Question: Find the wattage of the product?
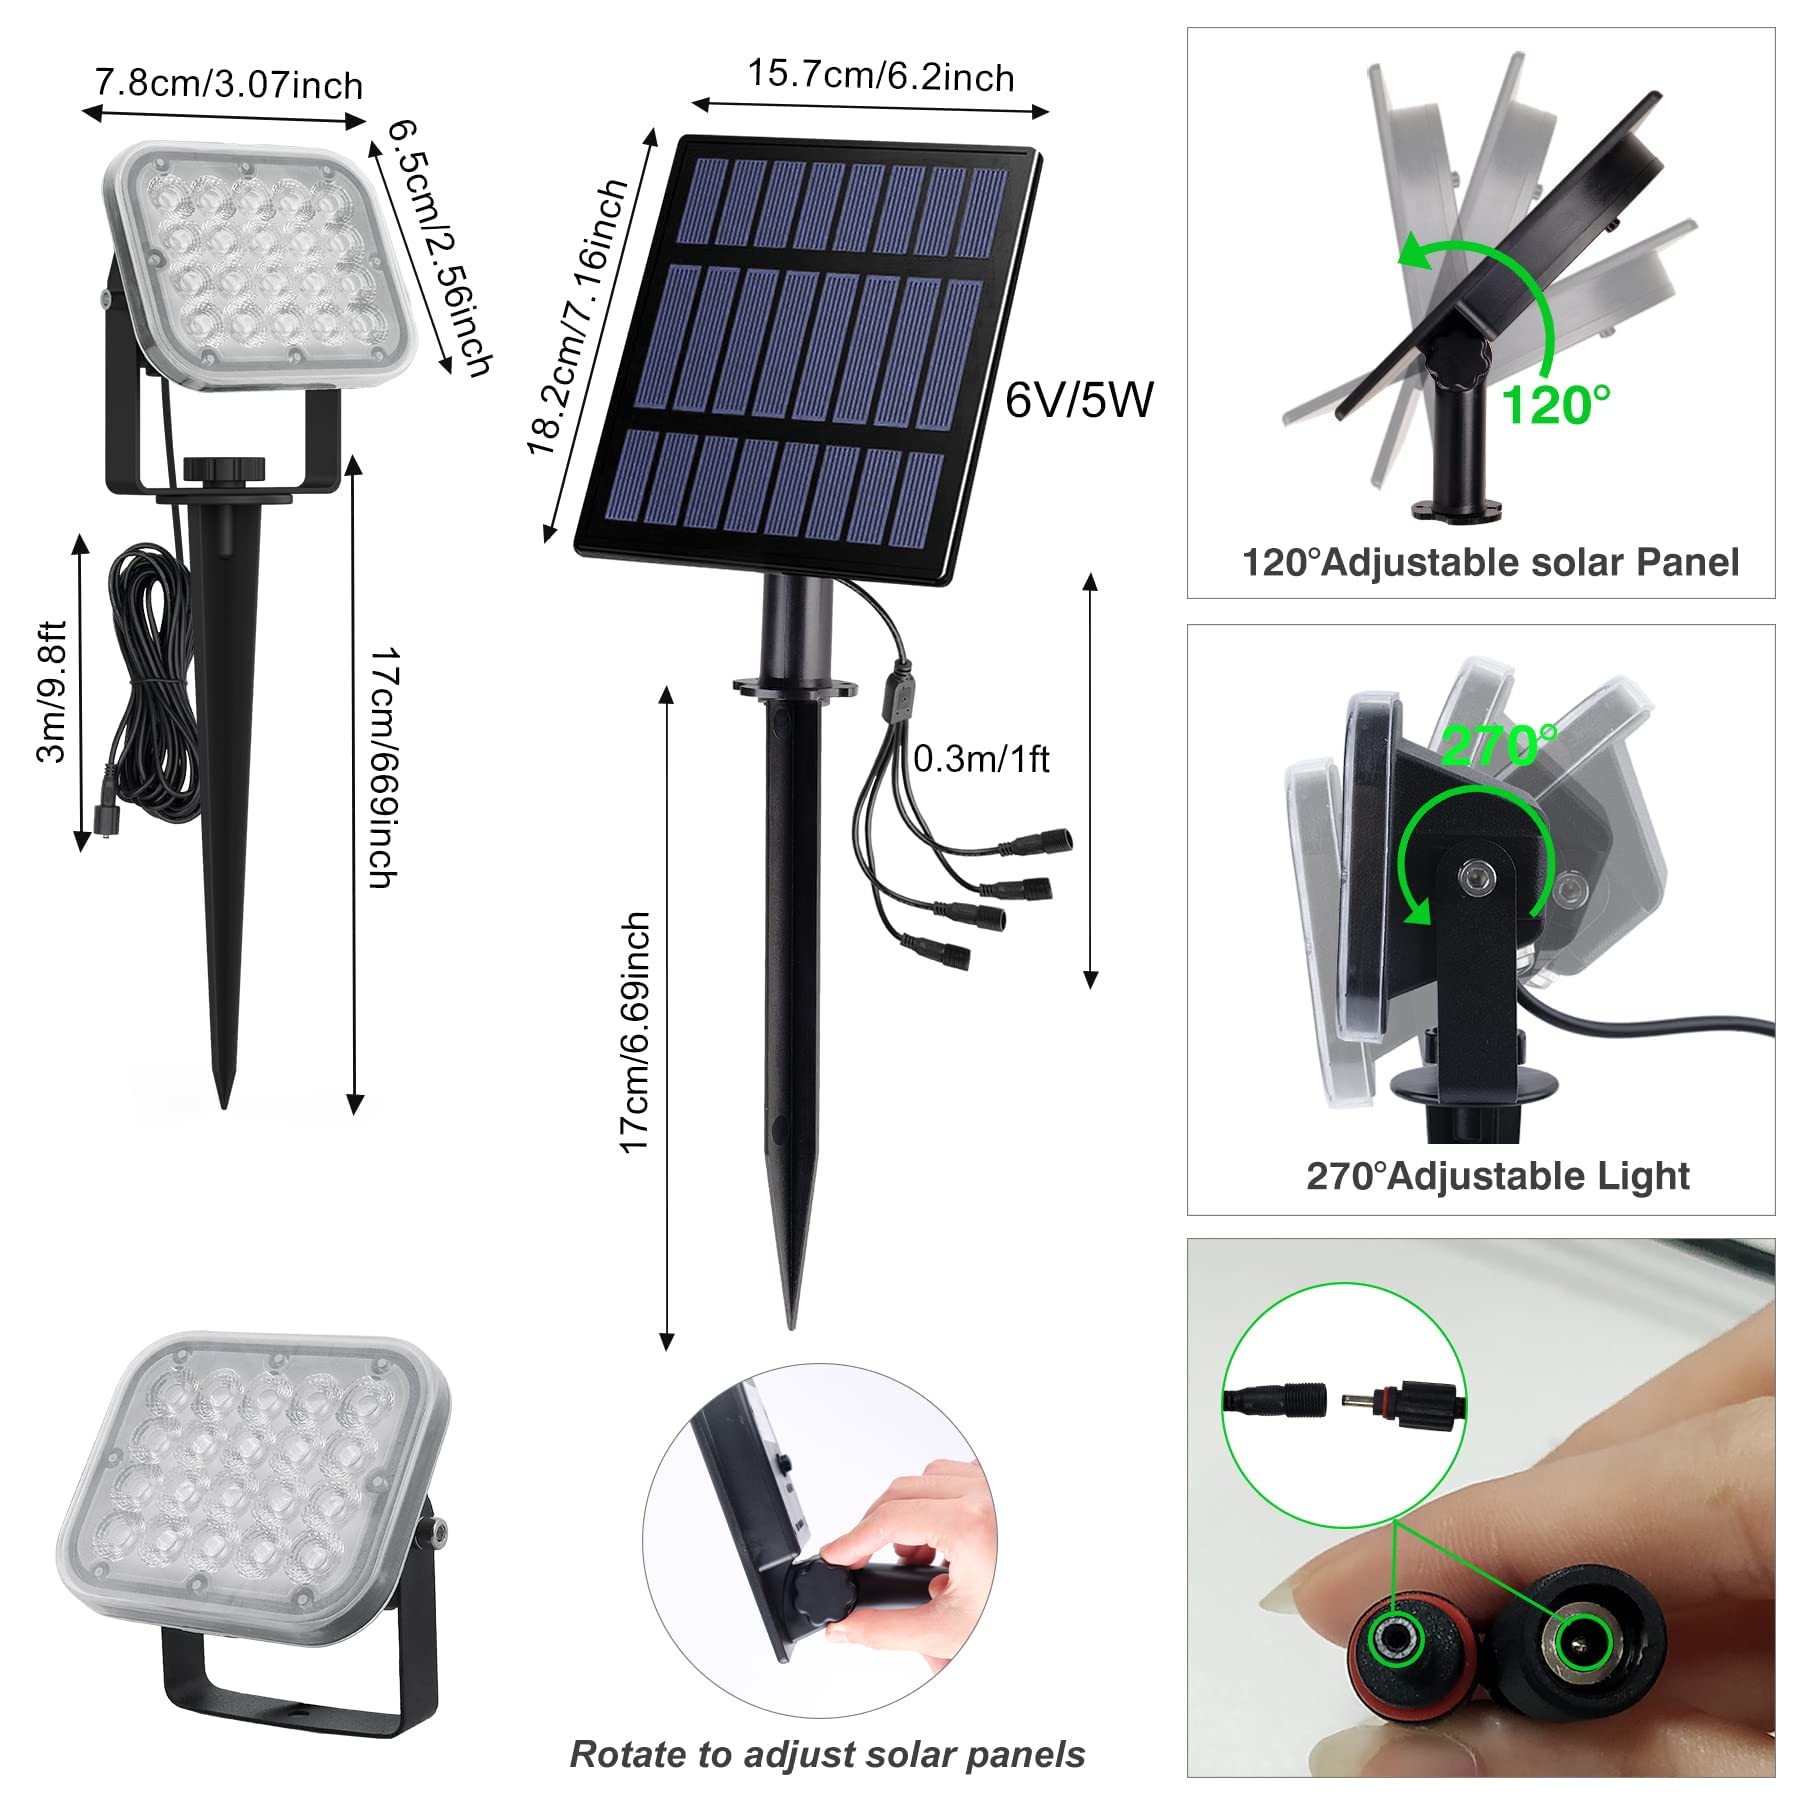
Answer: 5.0 watt